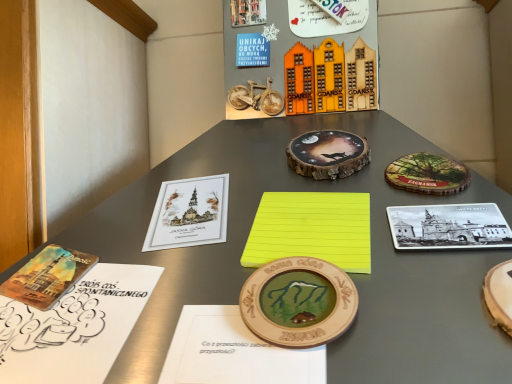
Question: Locate the 1st coin behind the white paper notebook at lower left, acting as the third notebook starting from the right. Your answer should be formatted as a tuple, i.e. [(x, y)], where the tuple contains the x and y coordinates of a point satisfying the conditions above.
Answer: [(0.582, 0.786)]